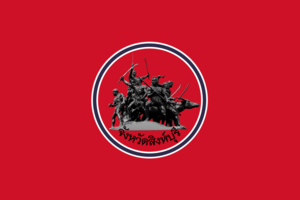
Singburi est une province de Thaïlande.